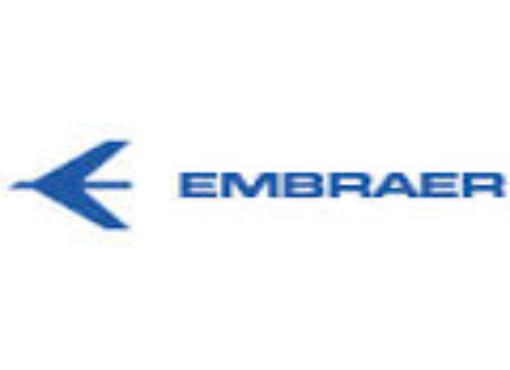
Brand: Embraer
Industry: Transportation